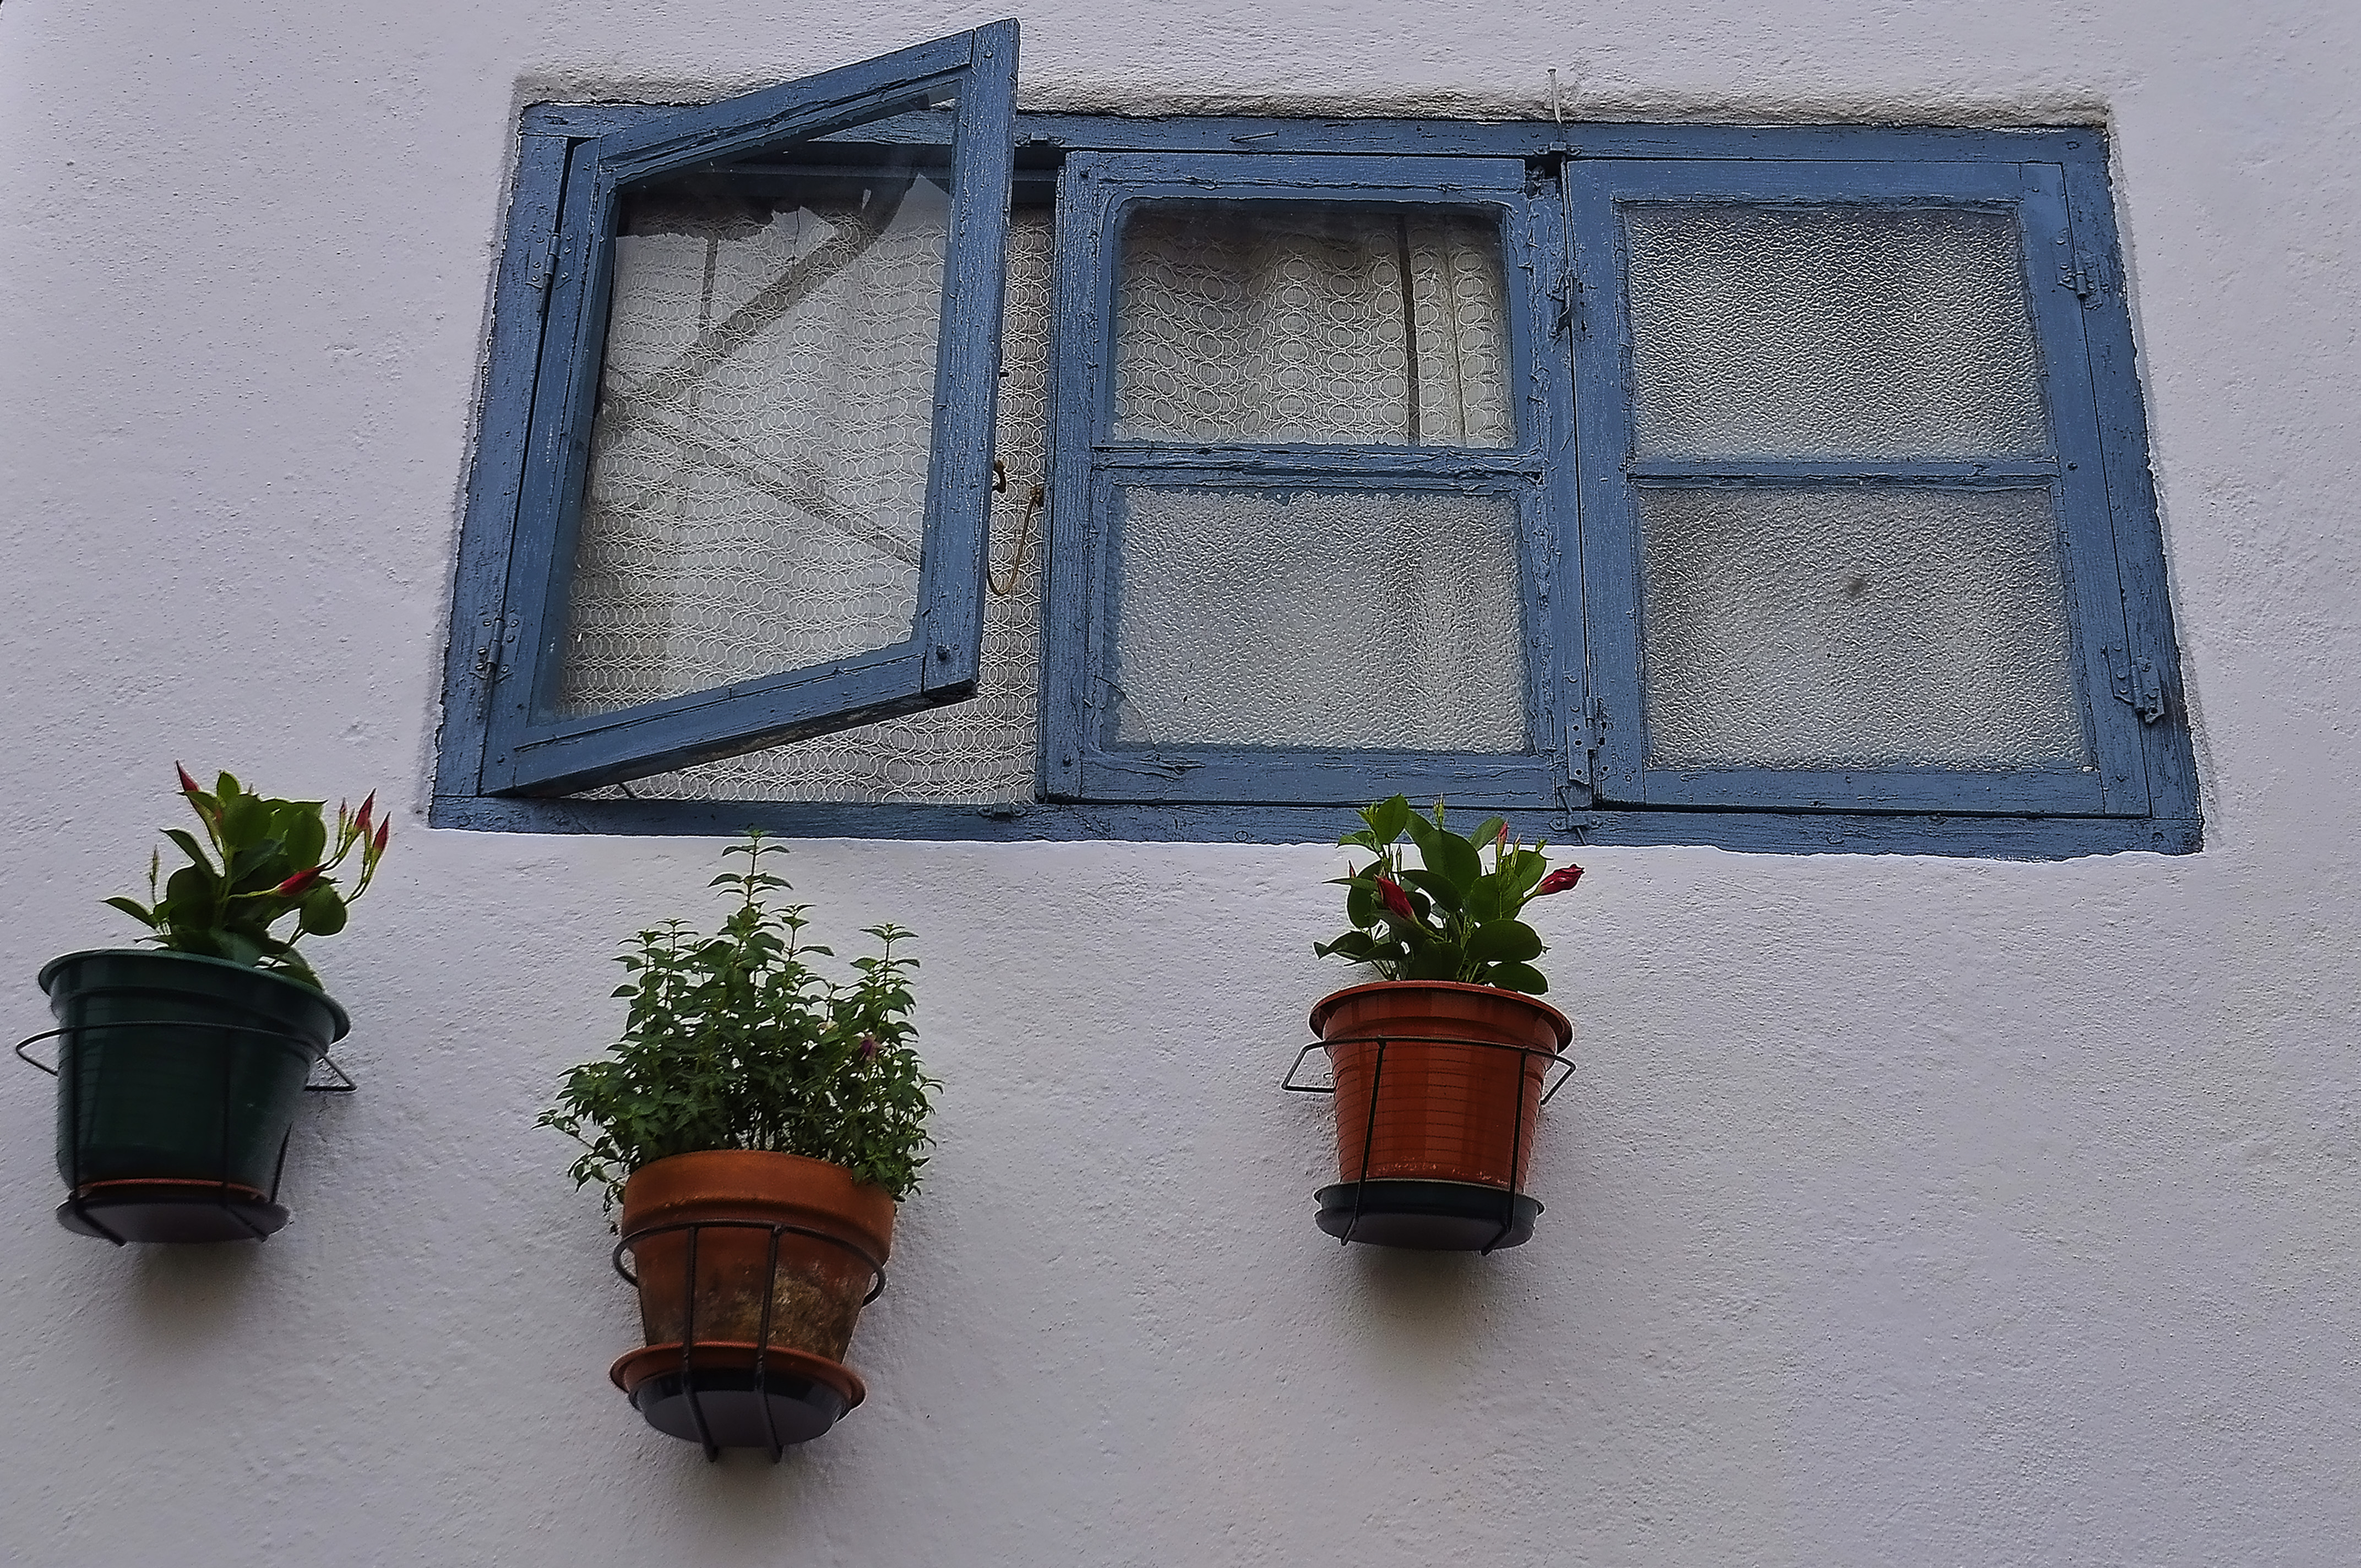
wood, house, window, glass, wall, green, red, color, blue, lighting, flowers, ventanas, flores, bejar, picture frame, shape, macetas